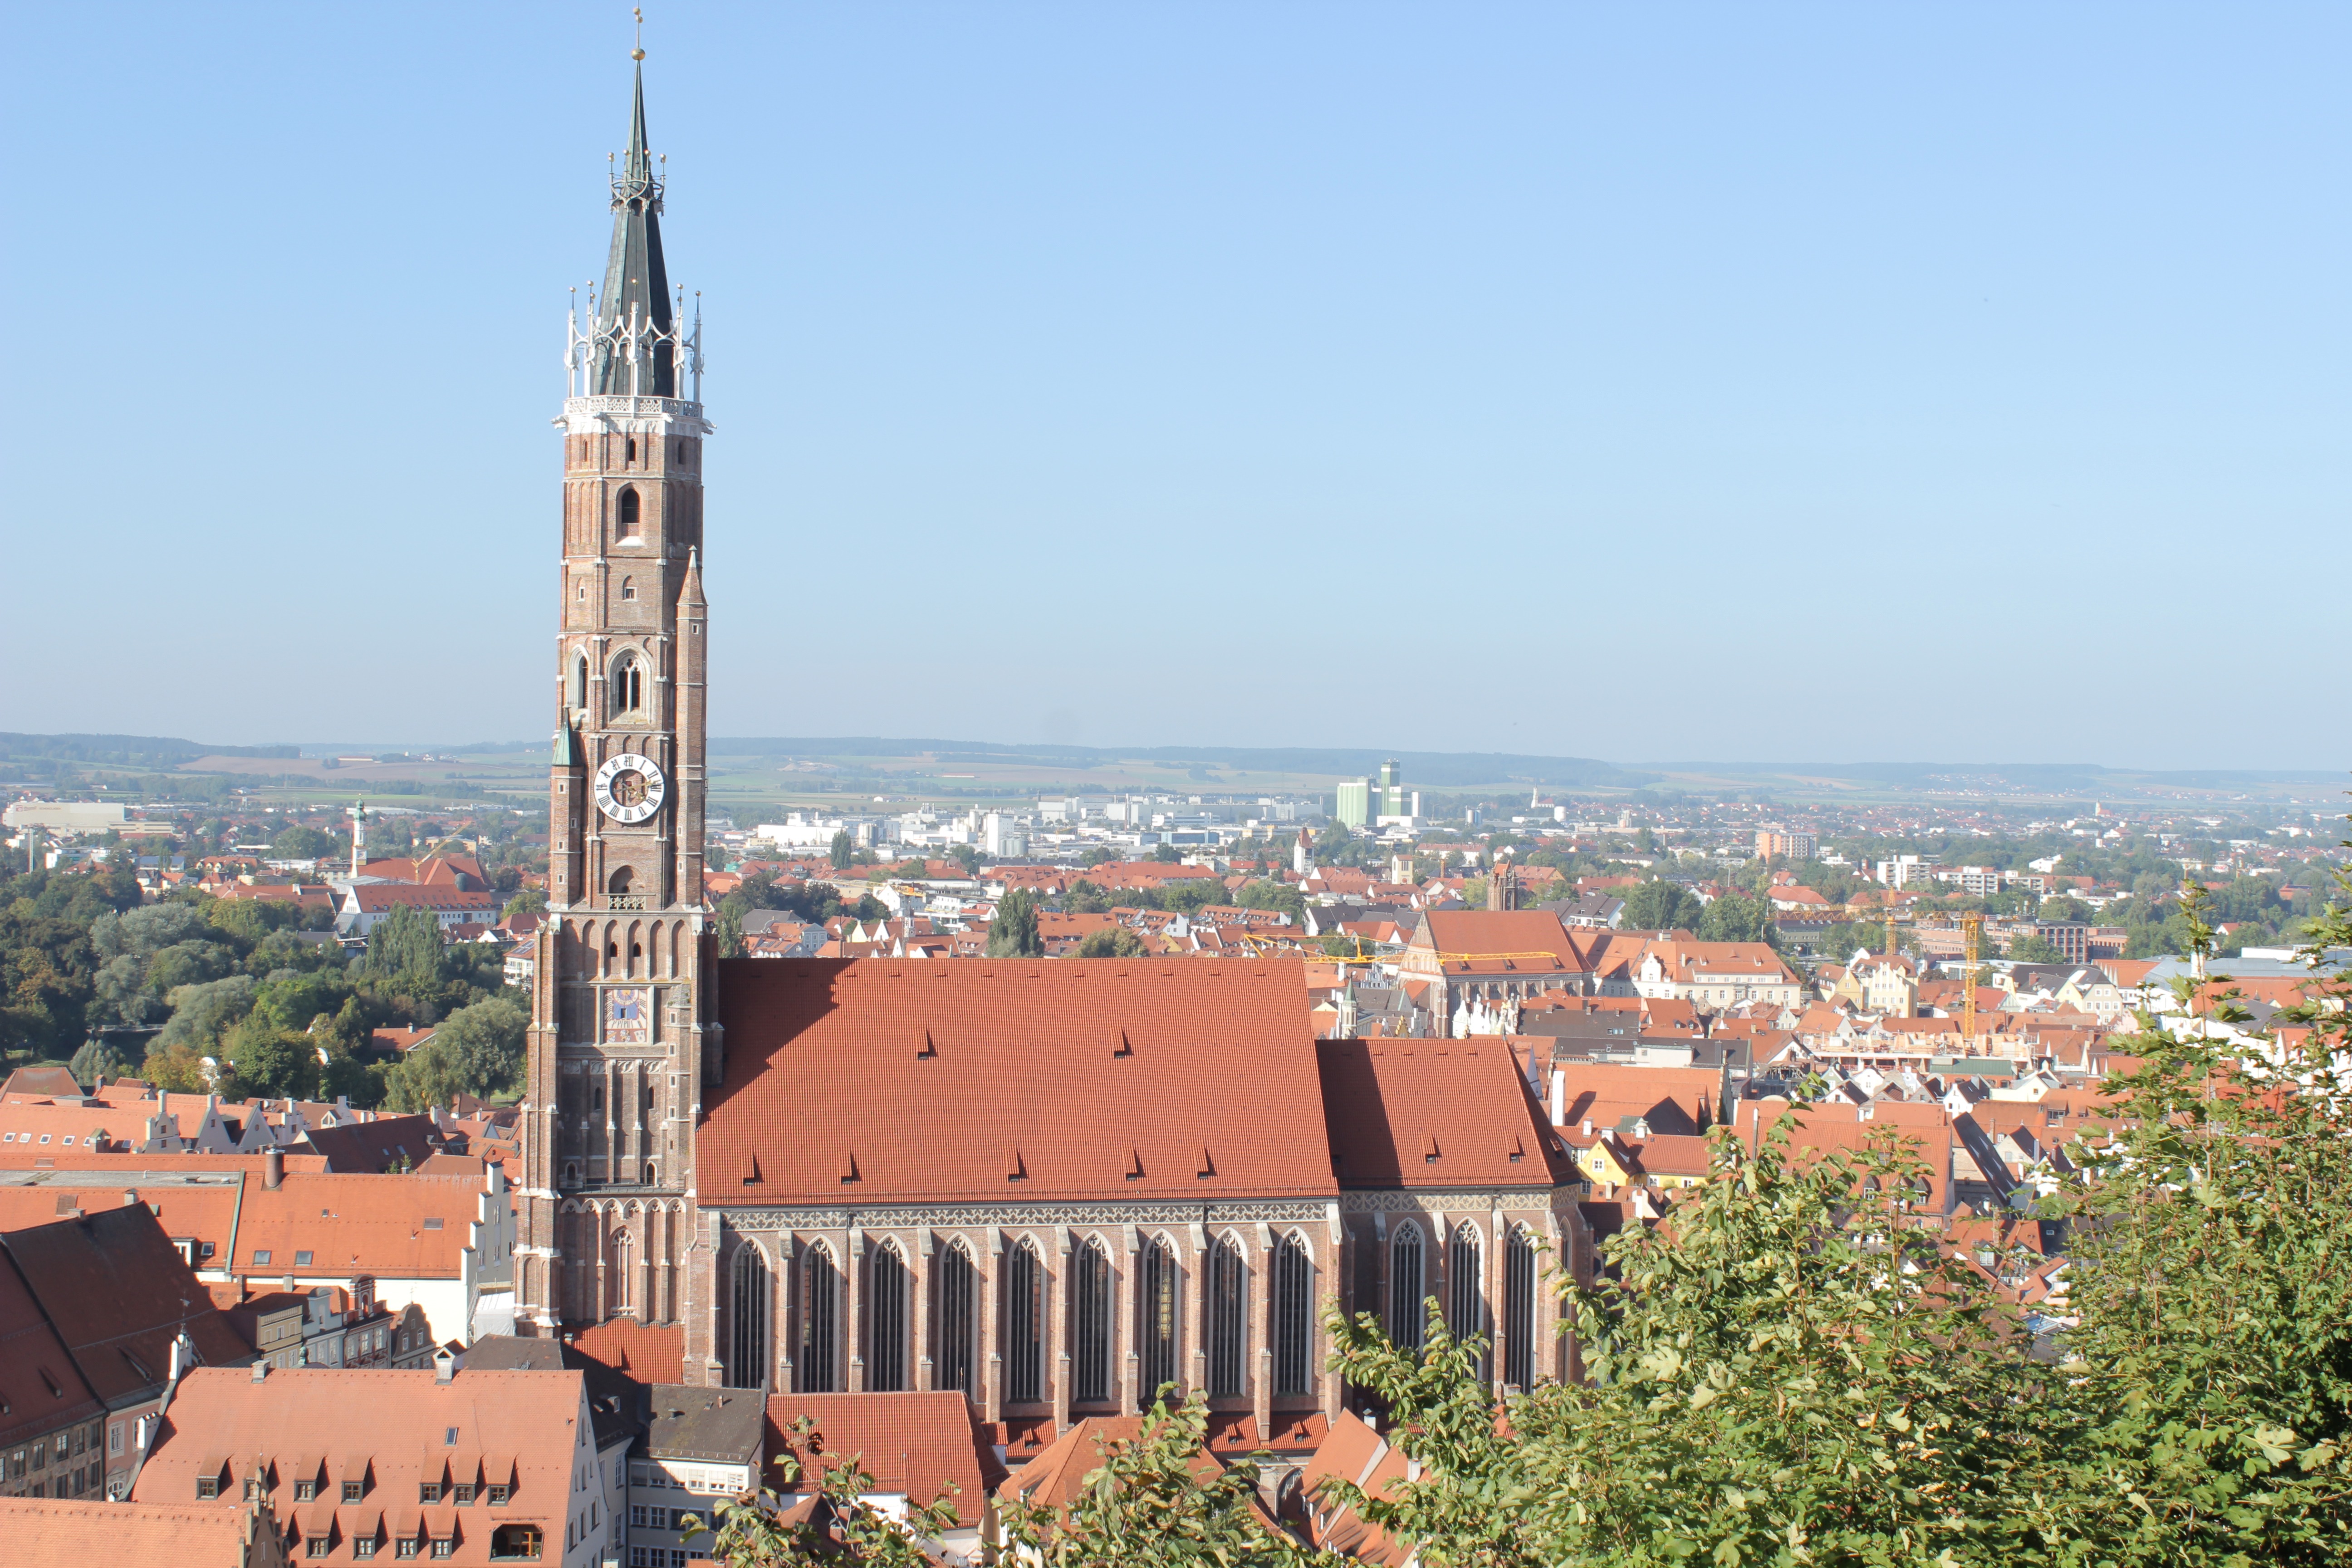
architecture, skyline, city, skyscraper, cityscape, tower, landmark, church, place of worship, places of interest, spire, bavaria, historically, landshut